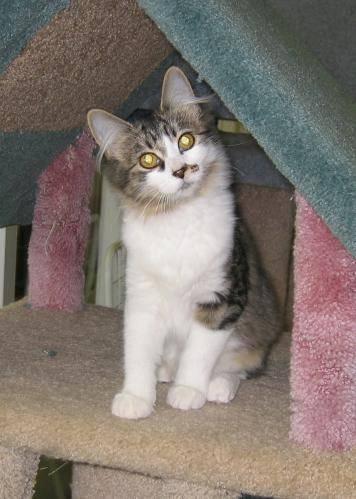
cat